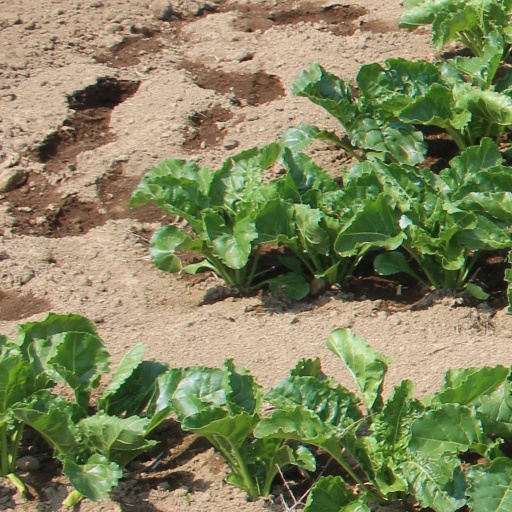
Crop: sugar beet